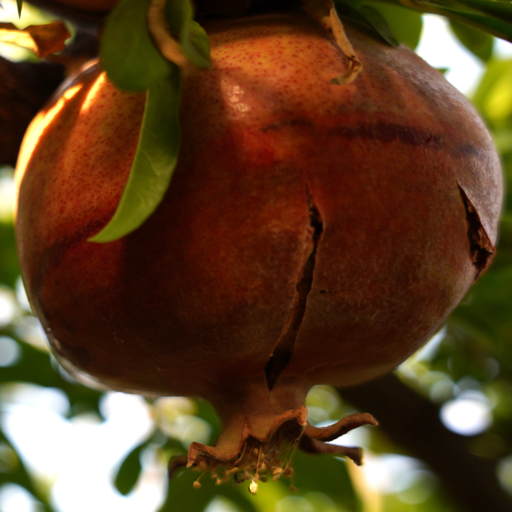
Label: Colletotrichum spp